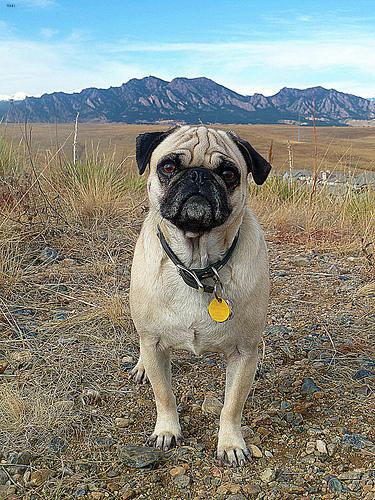
Breed: pug